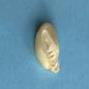
Maize quality: Good